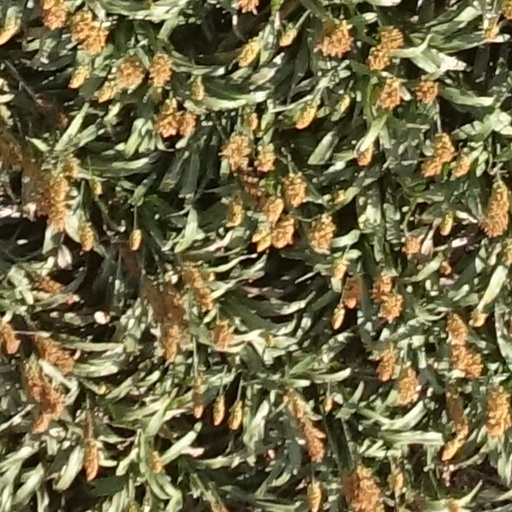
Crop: sorghum